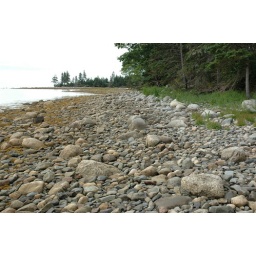
Wide view of eastern beach looking S towards Smith's cove, drilled rock in lower right